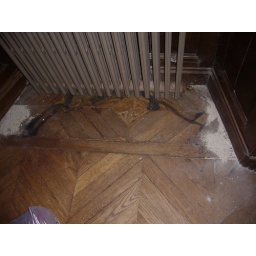
floor underneath the window